Simon, King of the Witches

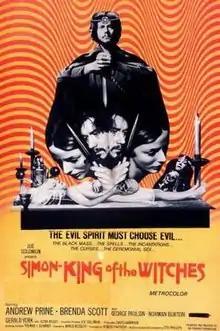
Theatrical release poster

Simon, King of the Witches is a 1971 American exploitation horror film directed by Bruce Kessler and starring Andrew Prine, Brenda Scott, George Paulsin, Norman Burton and others. The film centers on the title character as he attempts to become a god through magic rituals.